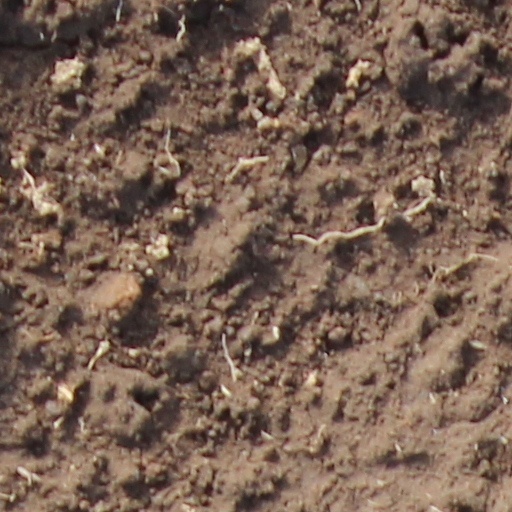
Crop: wheat